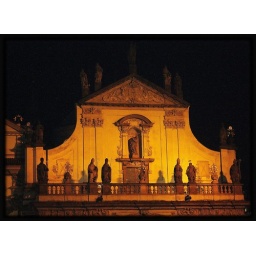
Some building I am trying to figure out :), near Charles bridge